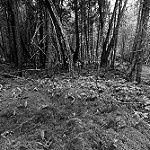
Label: B & W